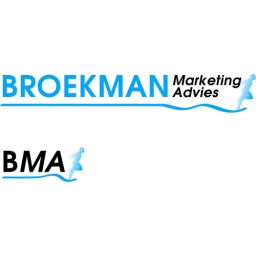
Groot en klein logo van Broekman Marketing Advies, ontwikkeld door @dtphulp. Degelijk en in beweging.